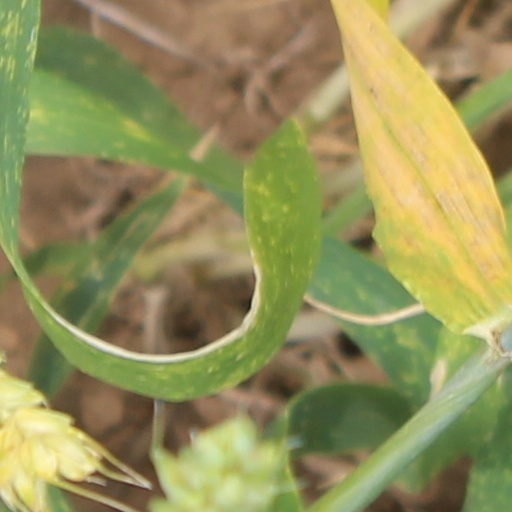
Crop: wheat